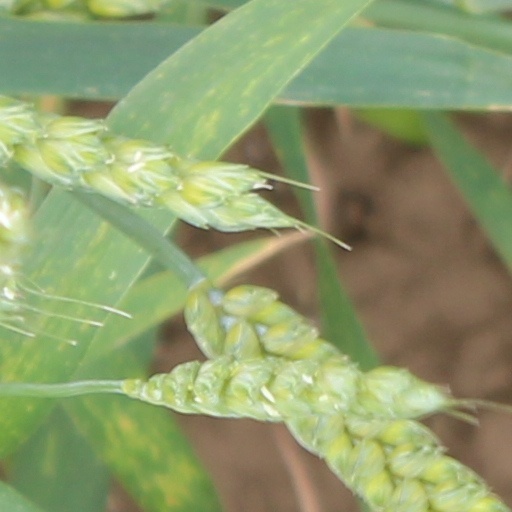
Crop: wheat